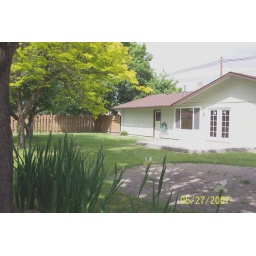
Patio, mature trees and flowers are featured in the large, fully fenced back yard.